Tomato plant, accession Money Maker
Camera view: tilt-top (135 deg); turntable rotation: 60 degrees
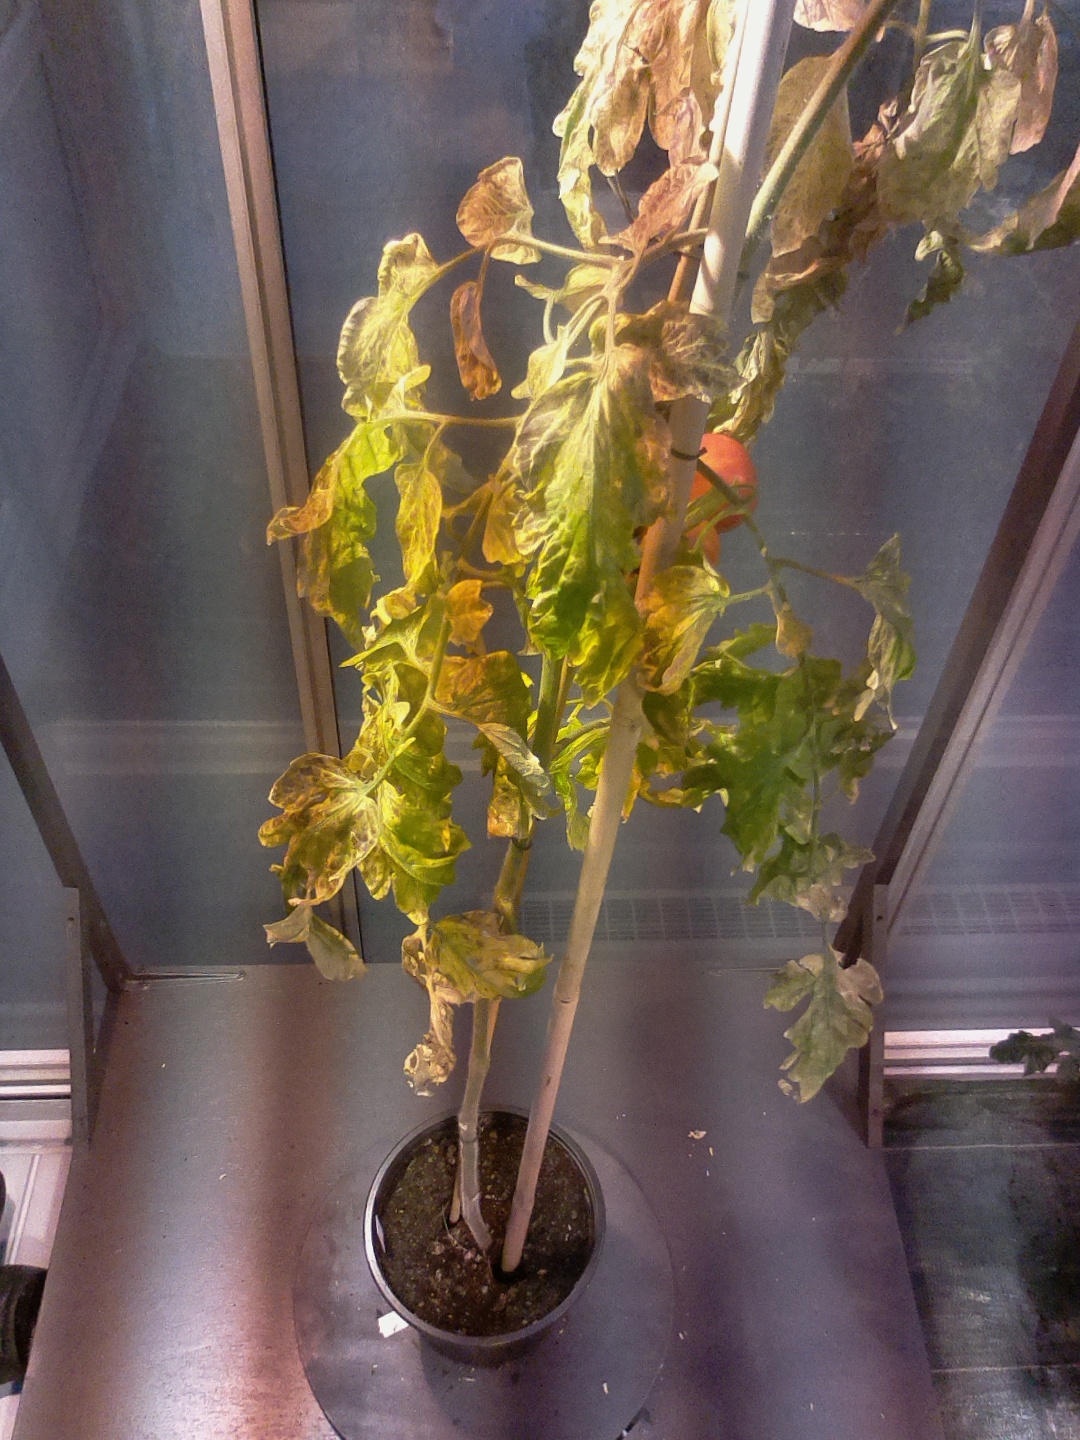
BBCH growth stage 86: 60%-70% of fruits show typical fully ripe color